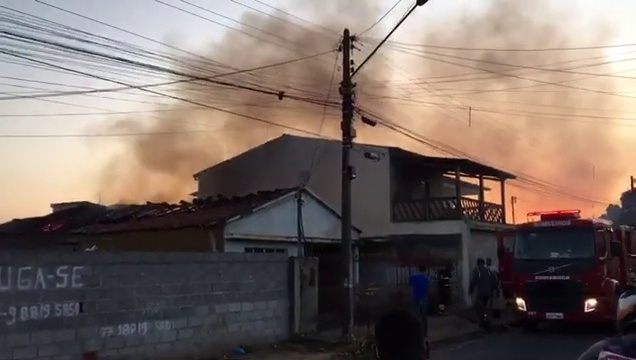
Fire: no
Smoke: yes